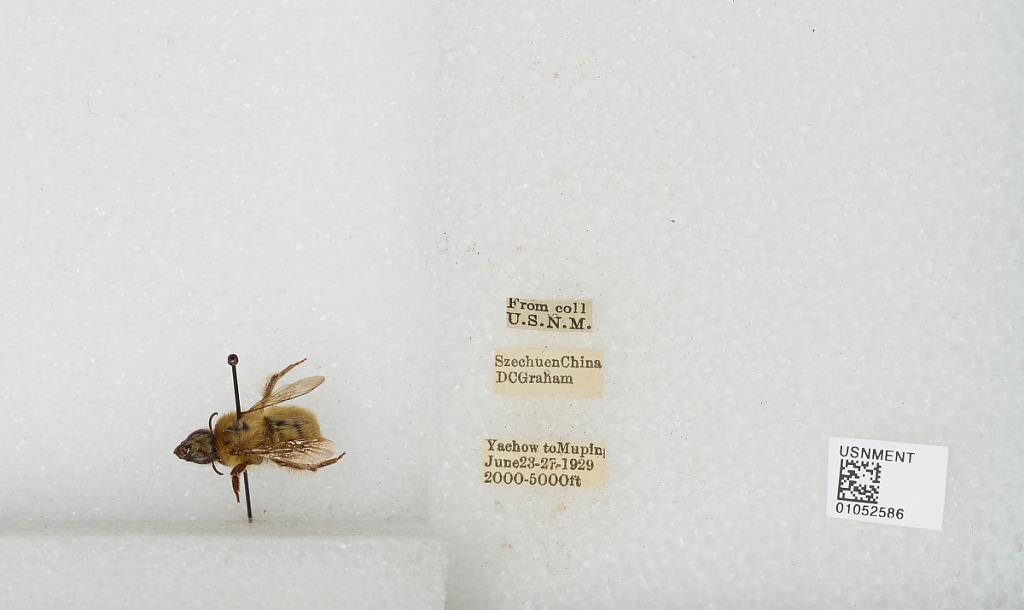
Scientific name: Bombus sp.
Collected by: D. Graham
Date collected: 1929-6-23
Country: China
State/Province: Sichuan
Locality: Yucheng to Muping